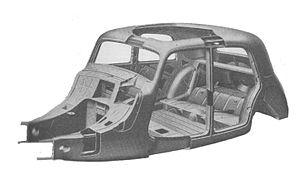
Le châssis du véhicule est le principal soutien de la structure du véhicule à moteur sur lequel tous les autres composants sont attachés, il est comparable au squelette d'un organisme.
Edward Gowen Budd est un inventeur et homme d'affaires américain.